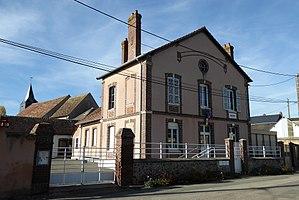
mairie et église Saint-Gilles, Charonville, Eure-et-Loir, France.
Charonville est une commune française située dans le département d'Eure-et-Loir en région Centre-Val de Loire.